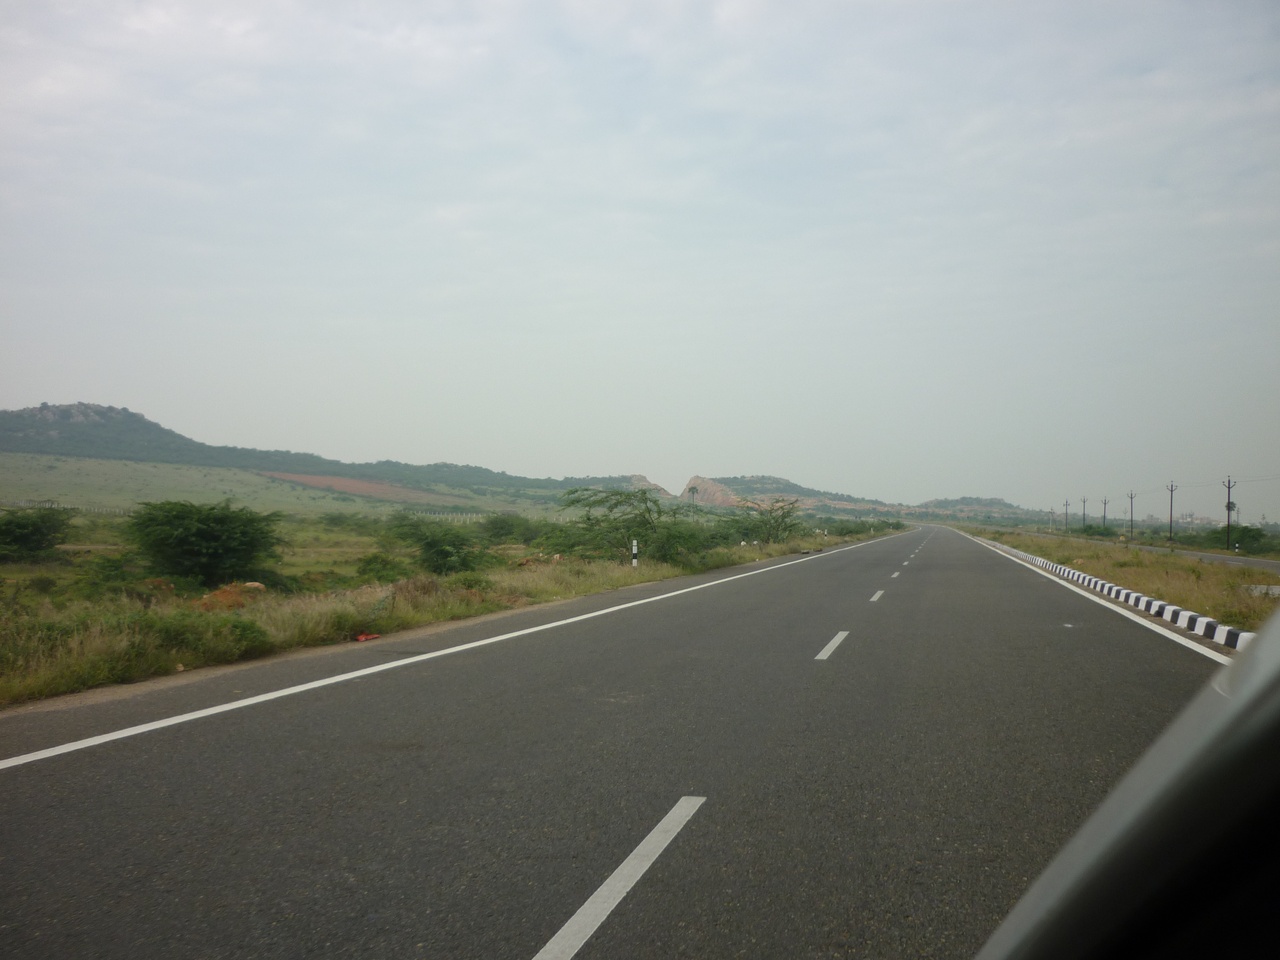
kanniyakumari natioanal highway